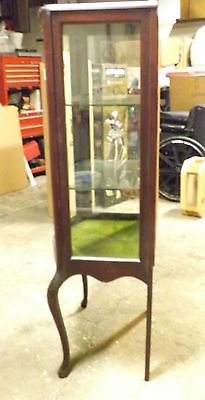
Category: cabinet